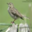
Label: bird